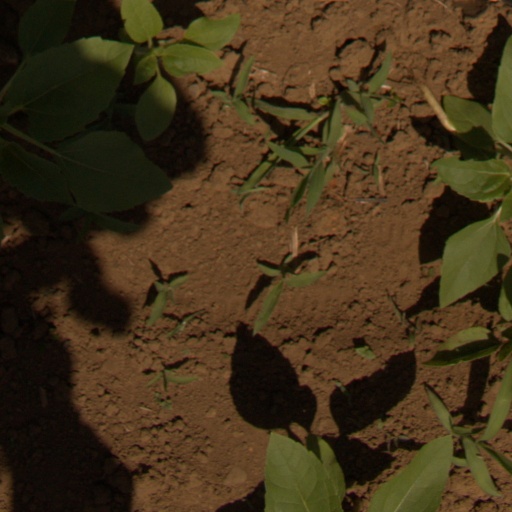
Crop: Jerusalem artichoke